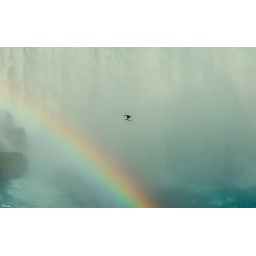
A bird flying cross the rainbow in Niagara falls